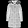
Label: Coat